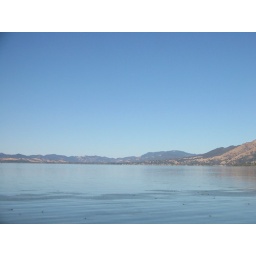
Clear Lake - just down the road from my mother's old house in Lucerne